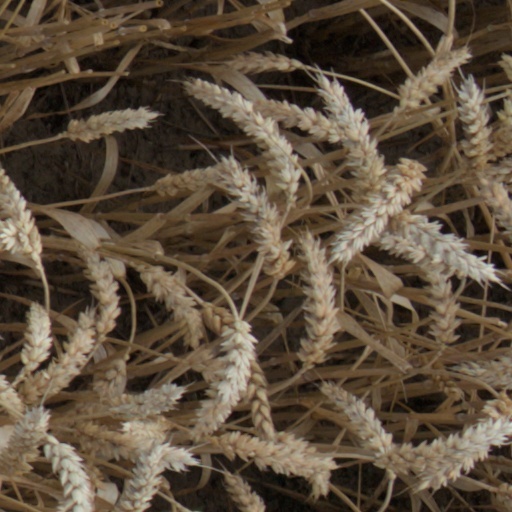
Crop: wheat